Paranormasight: The Seven Mysteries of Honjo

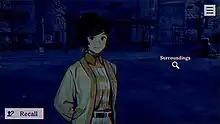
An exploration section in the game. In first-person, the player can explore in a 360-degree panoramic view.

"Paranormasight: The Seven Mysteries of Honjo" is a visual novel. The player must work through each story in order to uncover the mystery behind the curses taking over the district. The gameplay mostly focuses on the plot with brief sections for investigations and quizzes based on what the player has learned. A flow chart allows the player to go between the storylines and perspectives of the main characters. Certain story branches and choices can bring a character to their death leading the player to revert to an earlier scene to deduce how to alter the events and trigger an alternative story path.